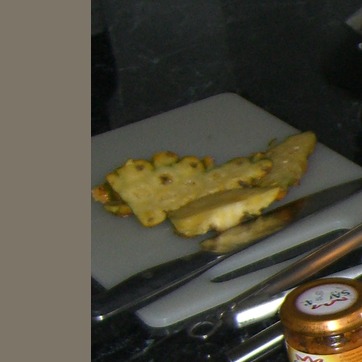
Material: food